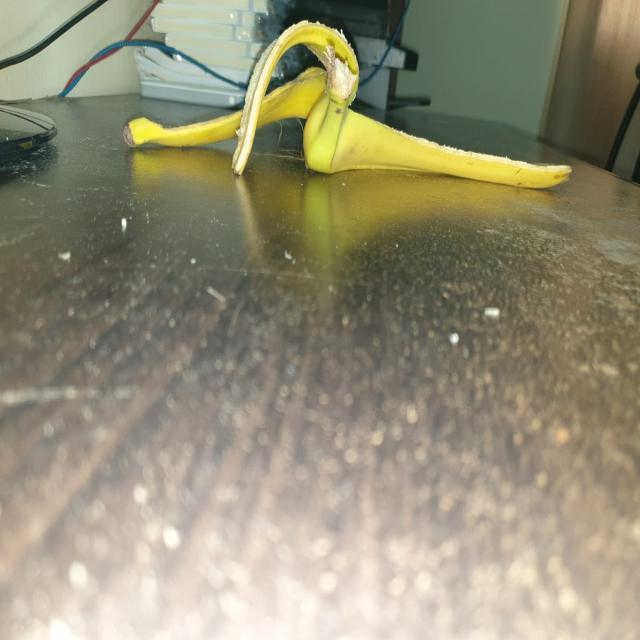
Label: bananas